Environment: real
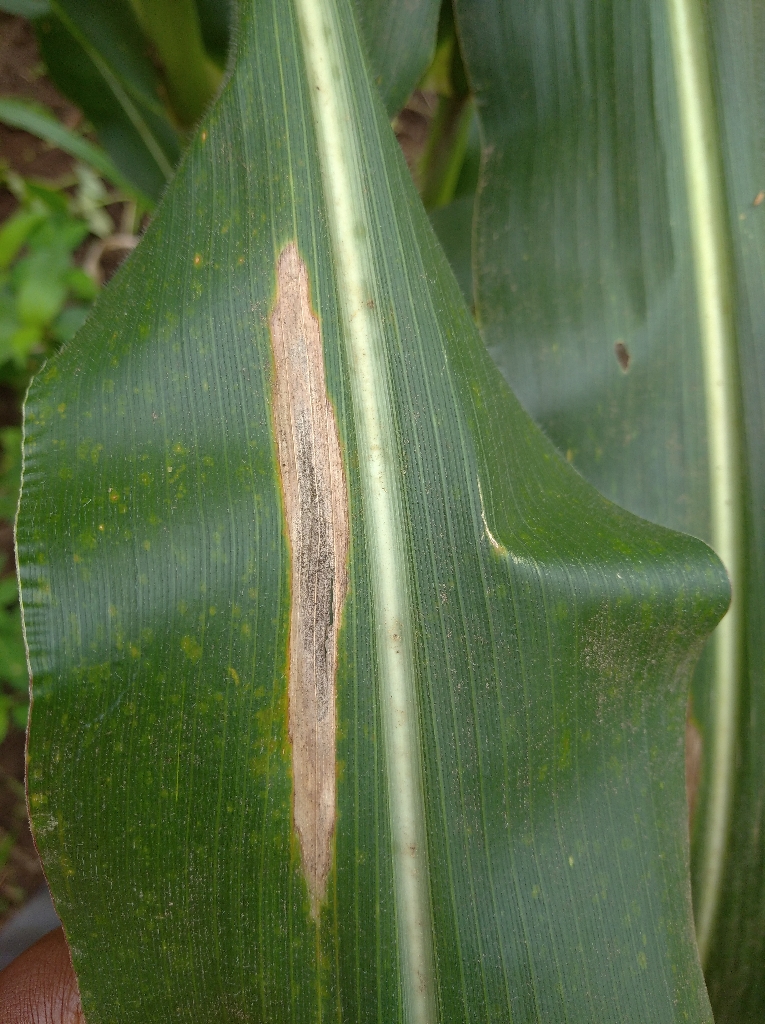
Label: northern_corn_leaf_blight